Ketimine Mannich reaction

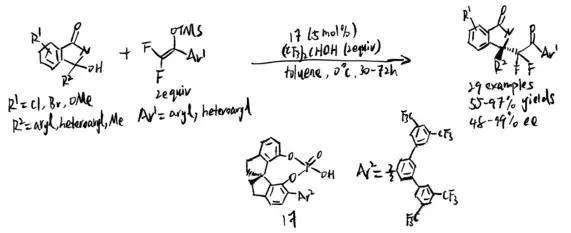
Scheme 16. Chiral phosphoric acid-catalyzed Mukaiyama–Mannich reaction of endocyclic N-acyl ketimines.

Isatin-derived ketimine commonly undergoes catalytic asymmetric Mannich reaction to generate 3-substituted-3-aminooxindoles. The structure could be found in various natural or biological molecules, and such reaction could lead to enantio-enriched products. Moreover, the isatin-derived ketimines are comparatively reactive as an electrophile and thus was commonly used in various methods or reactions.